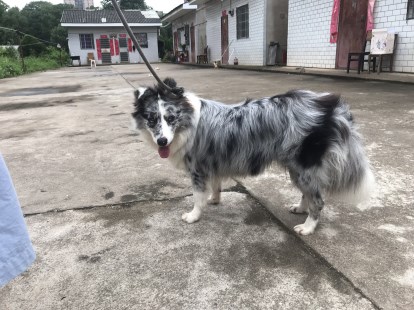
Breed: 2594-n000109-Border_collie